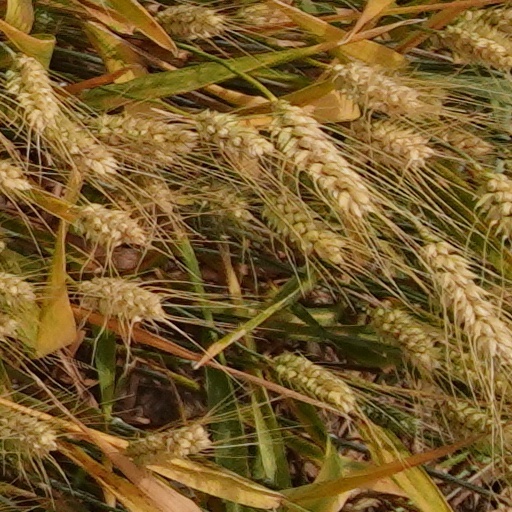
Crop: wheat